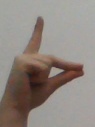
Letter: ta